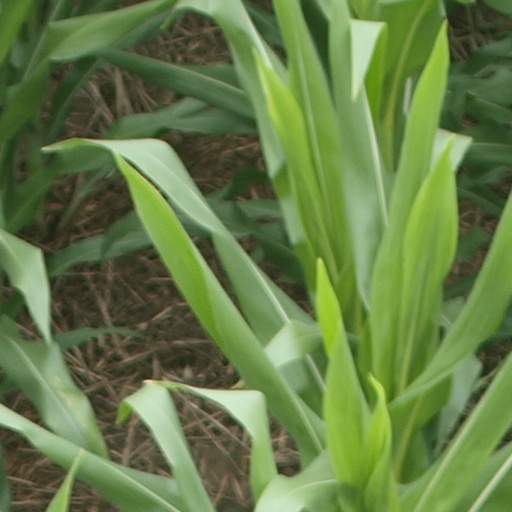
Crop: maize; corn